DS 5

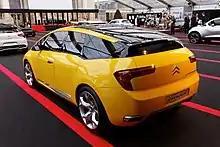
Citroën C-SportLounge rear

The Citroën DS5 was prefigured by the Citroën C-Sportlounge, a concept car presented by Citroën in September 2005 at the Frankfurt Motor Show, and designed by Frédéric Soubirou under Citroën design chief Jean-Pierre Ploué. The Citroën C-Sportlounge inspired the DS 5 in 2011, and has rear suicide doors, while the production car has normal-opening doors.